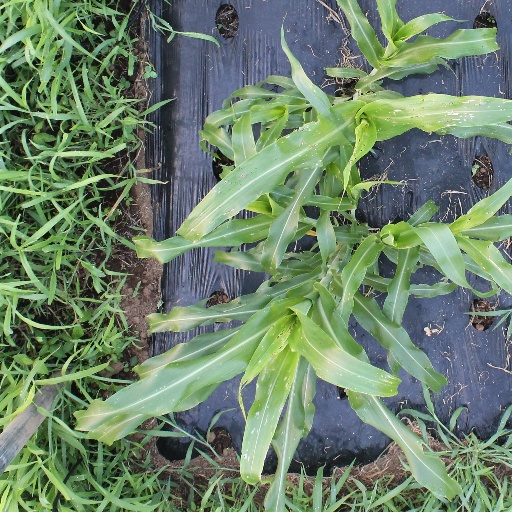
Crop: sorghum